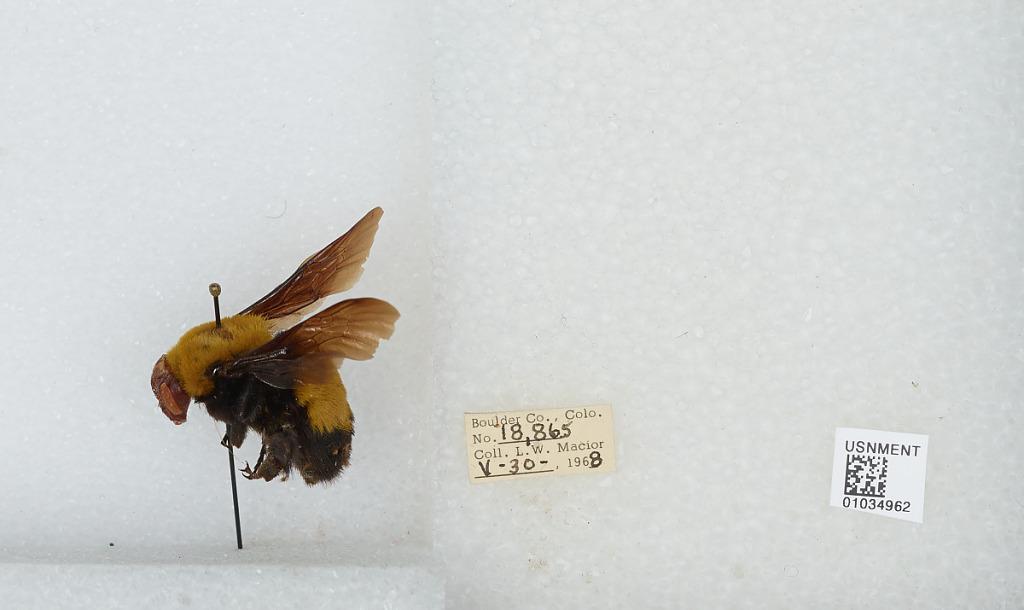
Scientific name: Bombus (Separatobombus) morrisoni Cresson
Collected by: L. Macior
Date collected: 1968-5-30
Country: United States
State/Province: Colorado
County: Boulder
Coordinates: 40.015, -105.27